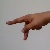
The image shows a hand gesture representing the letter 'P' in Indian Sign Language.